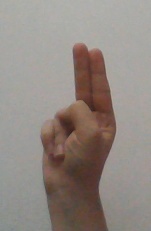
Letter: taa